Quai Voltaire

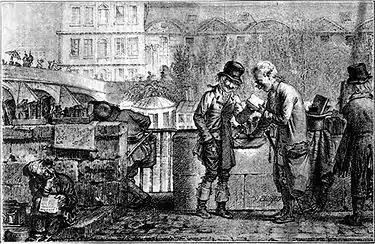
A bookseller on the Quai Voltaire, 1821

Originally the Quai Voltaire was the western portion of the Quai Malaquais. In 1644, it was renamed the Quai des Théatins after some Theatines built a monastery on the quay (today located at no. 23 and no. 25 Quai Voltaire). In 1791, the wharf became known as the Quai Voltaire in homage to the writer who died in 1778 in the home of Charles, marquis de Villette. After Honoré de Balzac set his novel "La Peau de chagrin" in the Quai Voltaire, antique shops became common in the quay. In the early 19th century, the area became a well-known place for booksellers to peddle their wares.